Borgen (TV series)

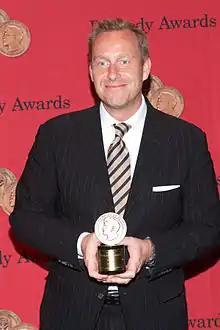
Adam Price with the Peabody Award for "Borgen" at the 73rd Annual Peabody Awards

"Borgen" won the award for Best International TV series at the 2012 British Academy Television Awards.